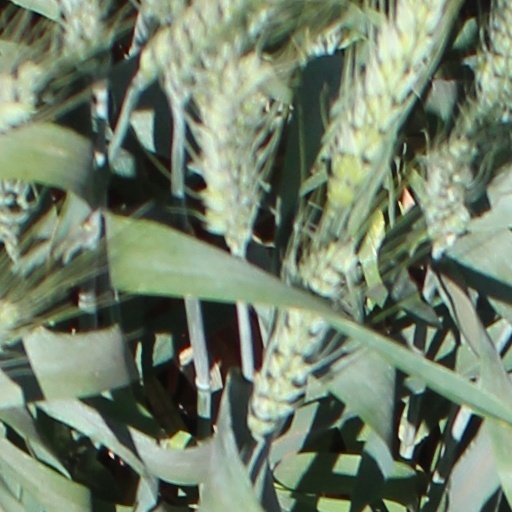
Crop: wheat